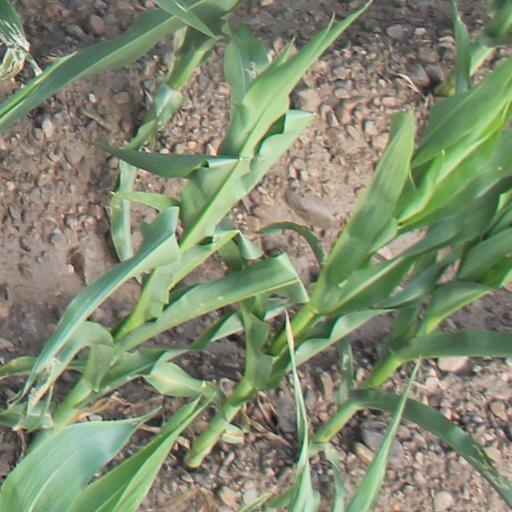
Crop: maize; corn